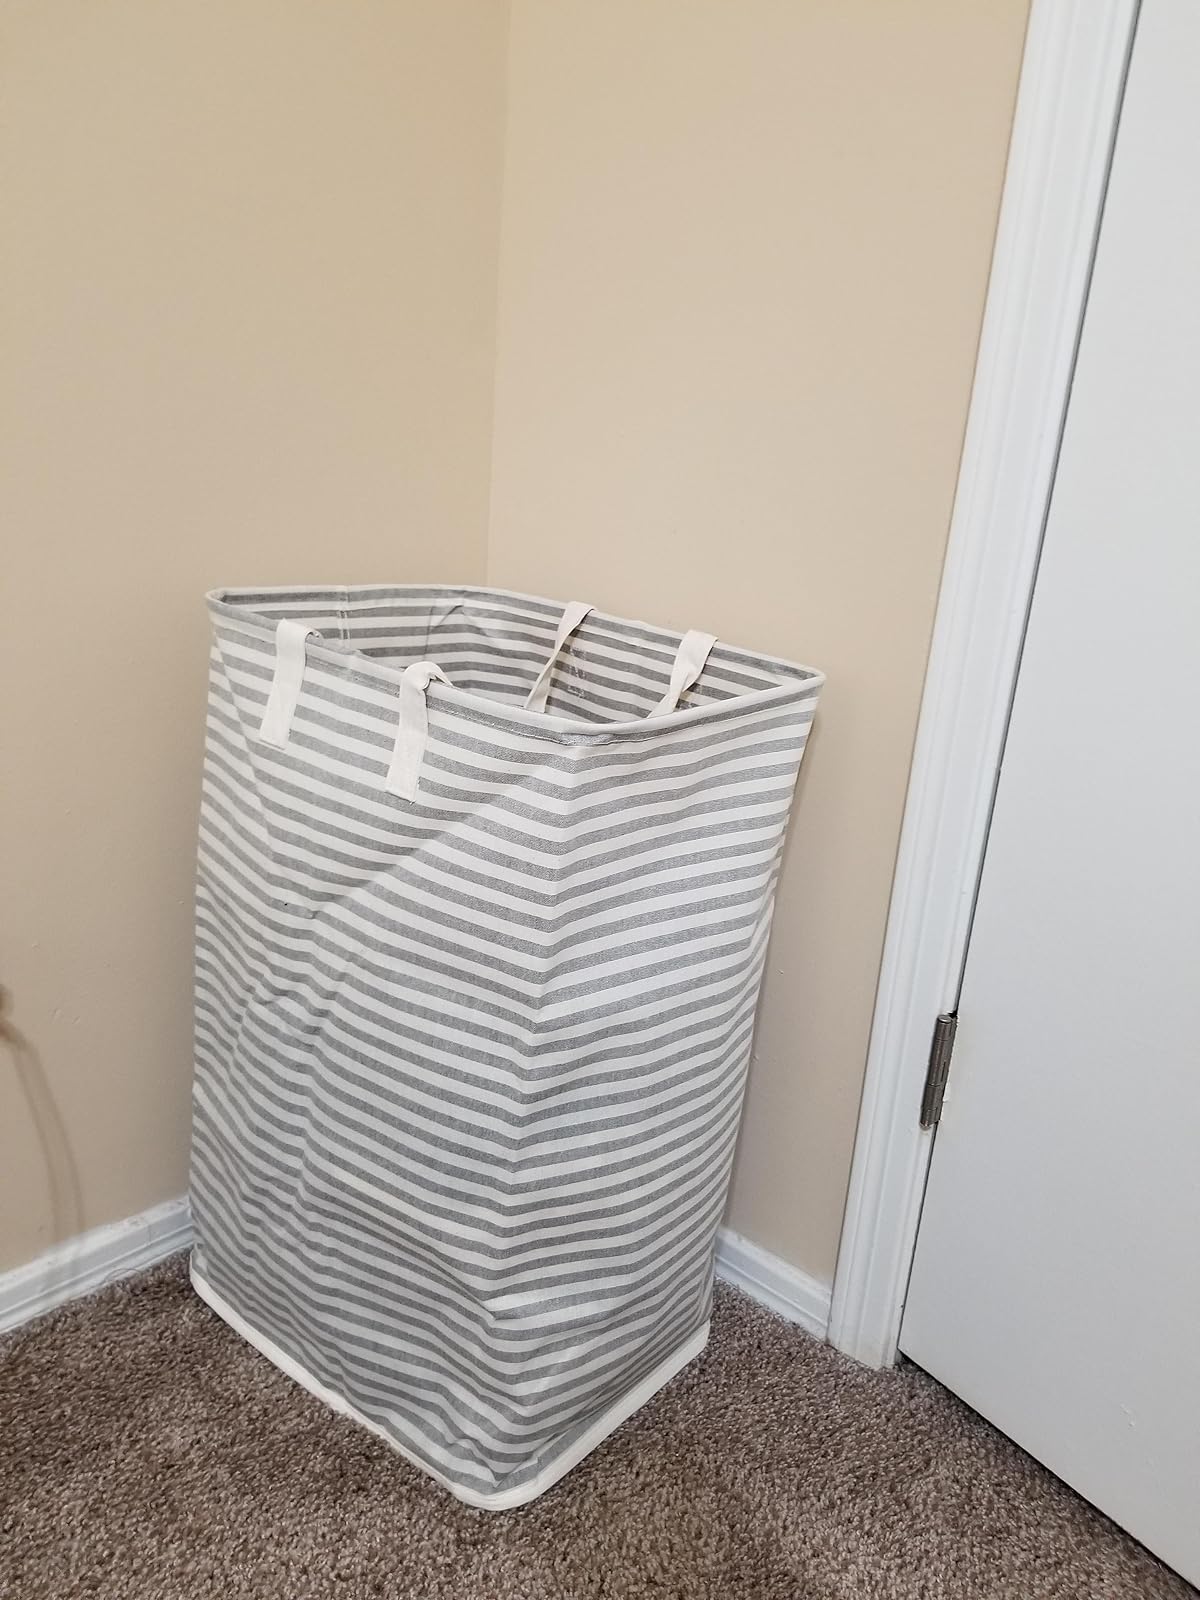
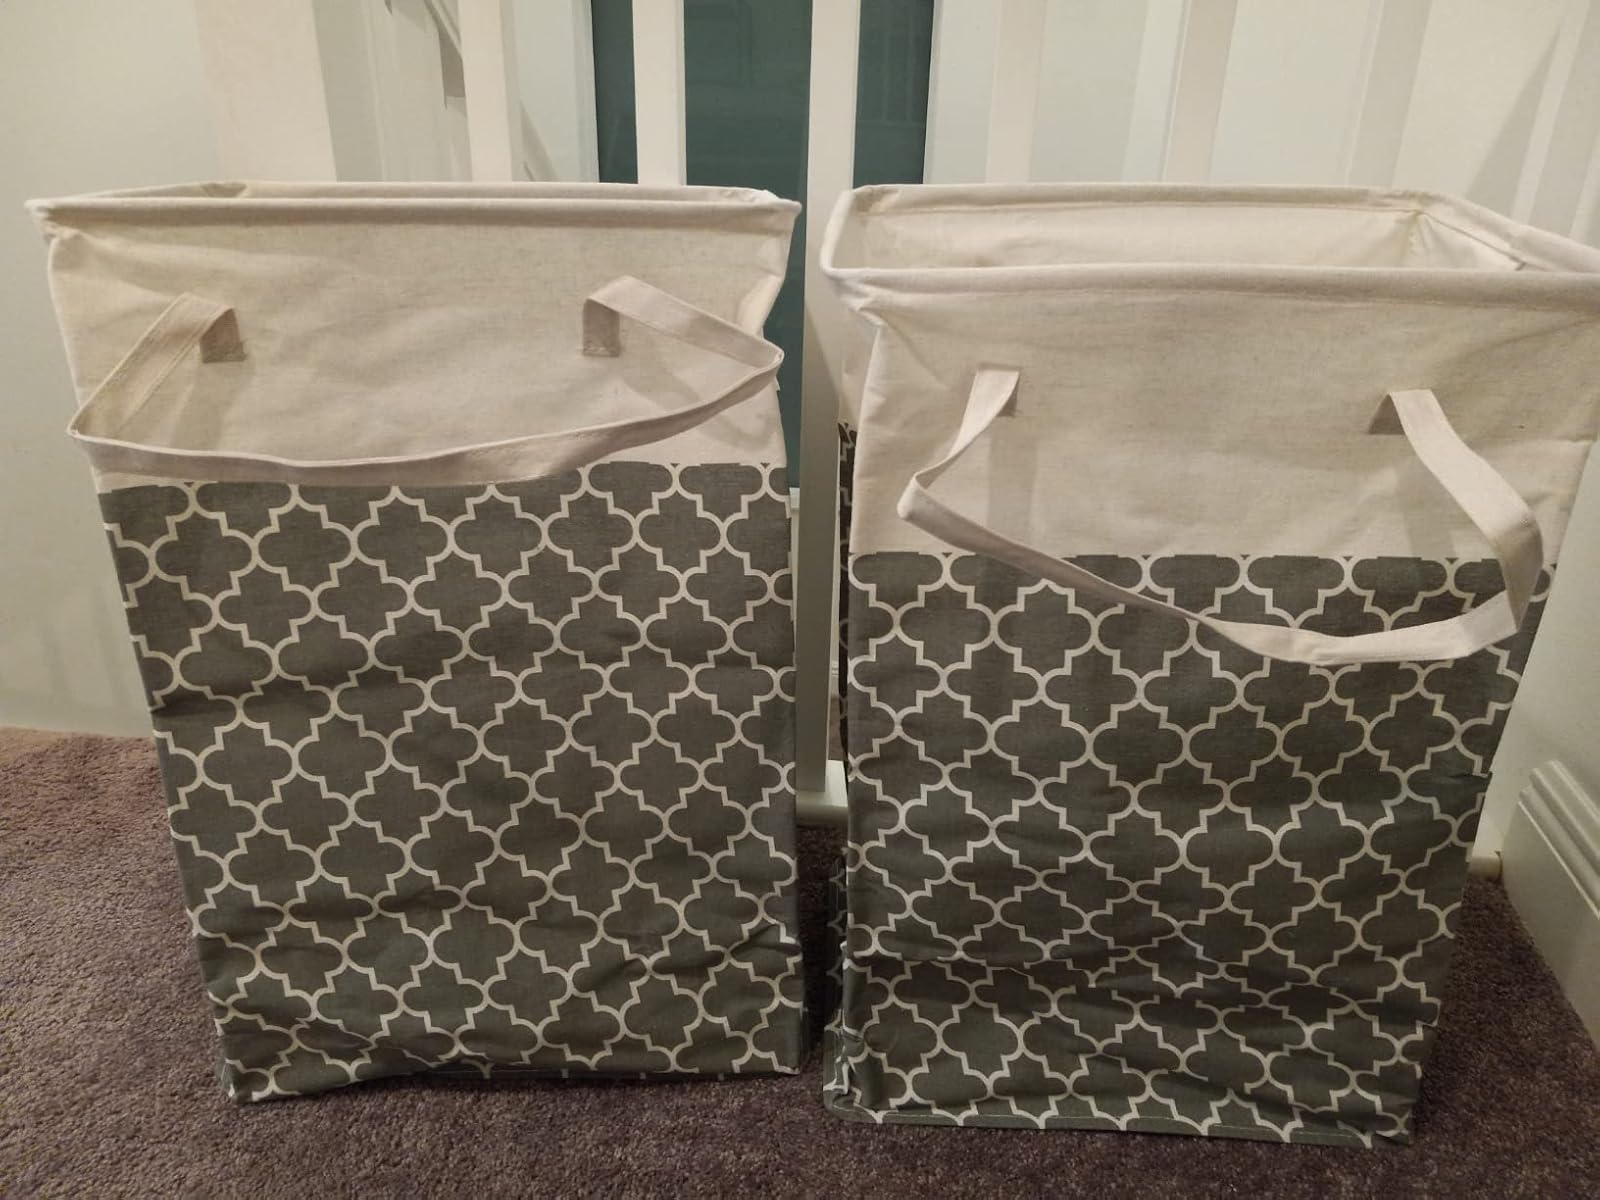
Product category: items_hamper
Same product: no